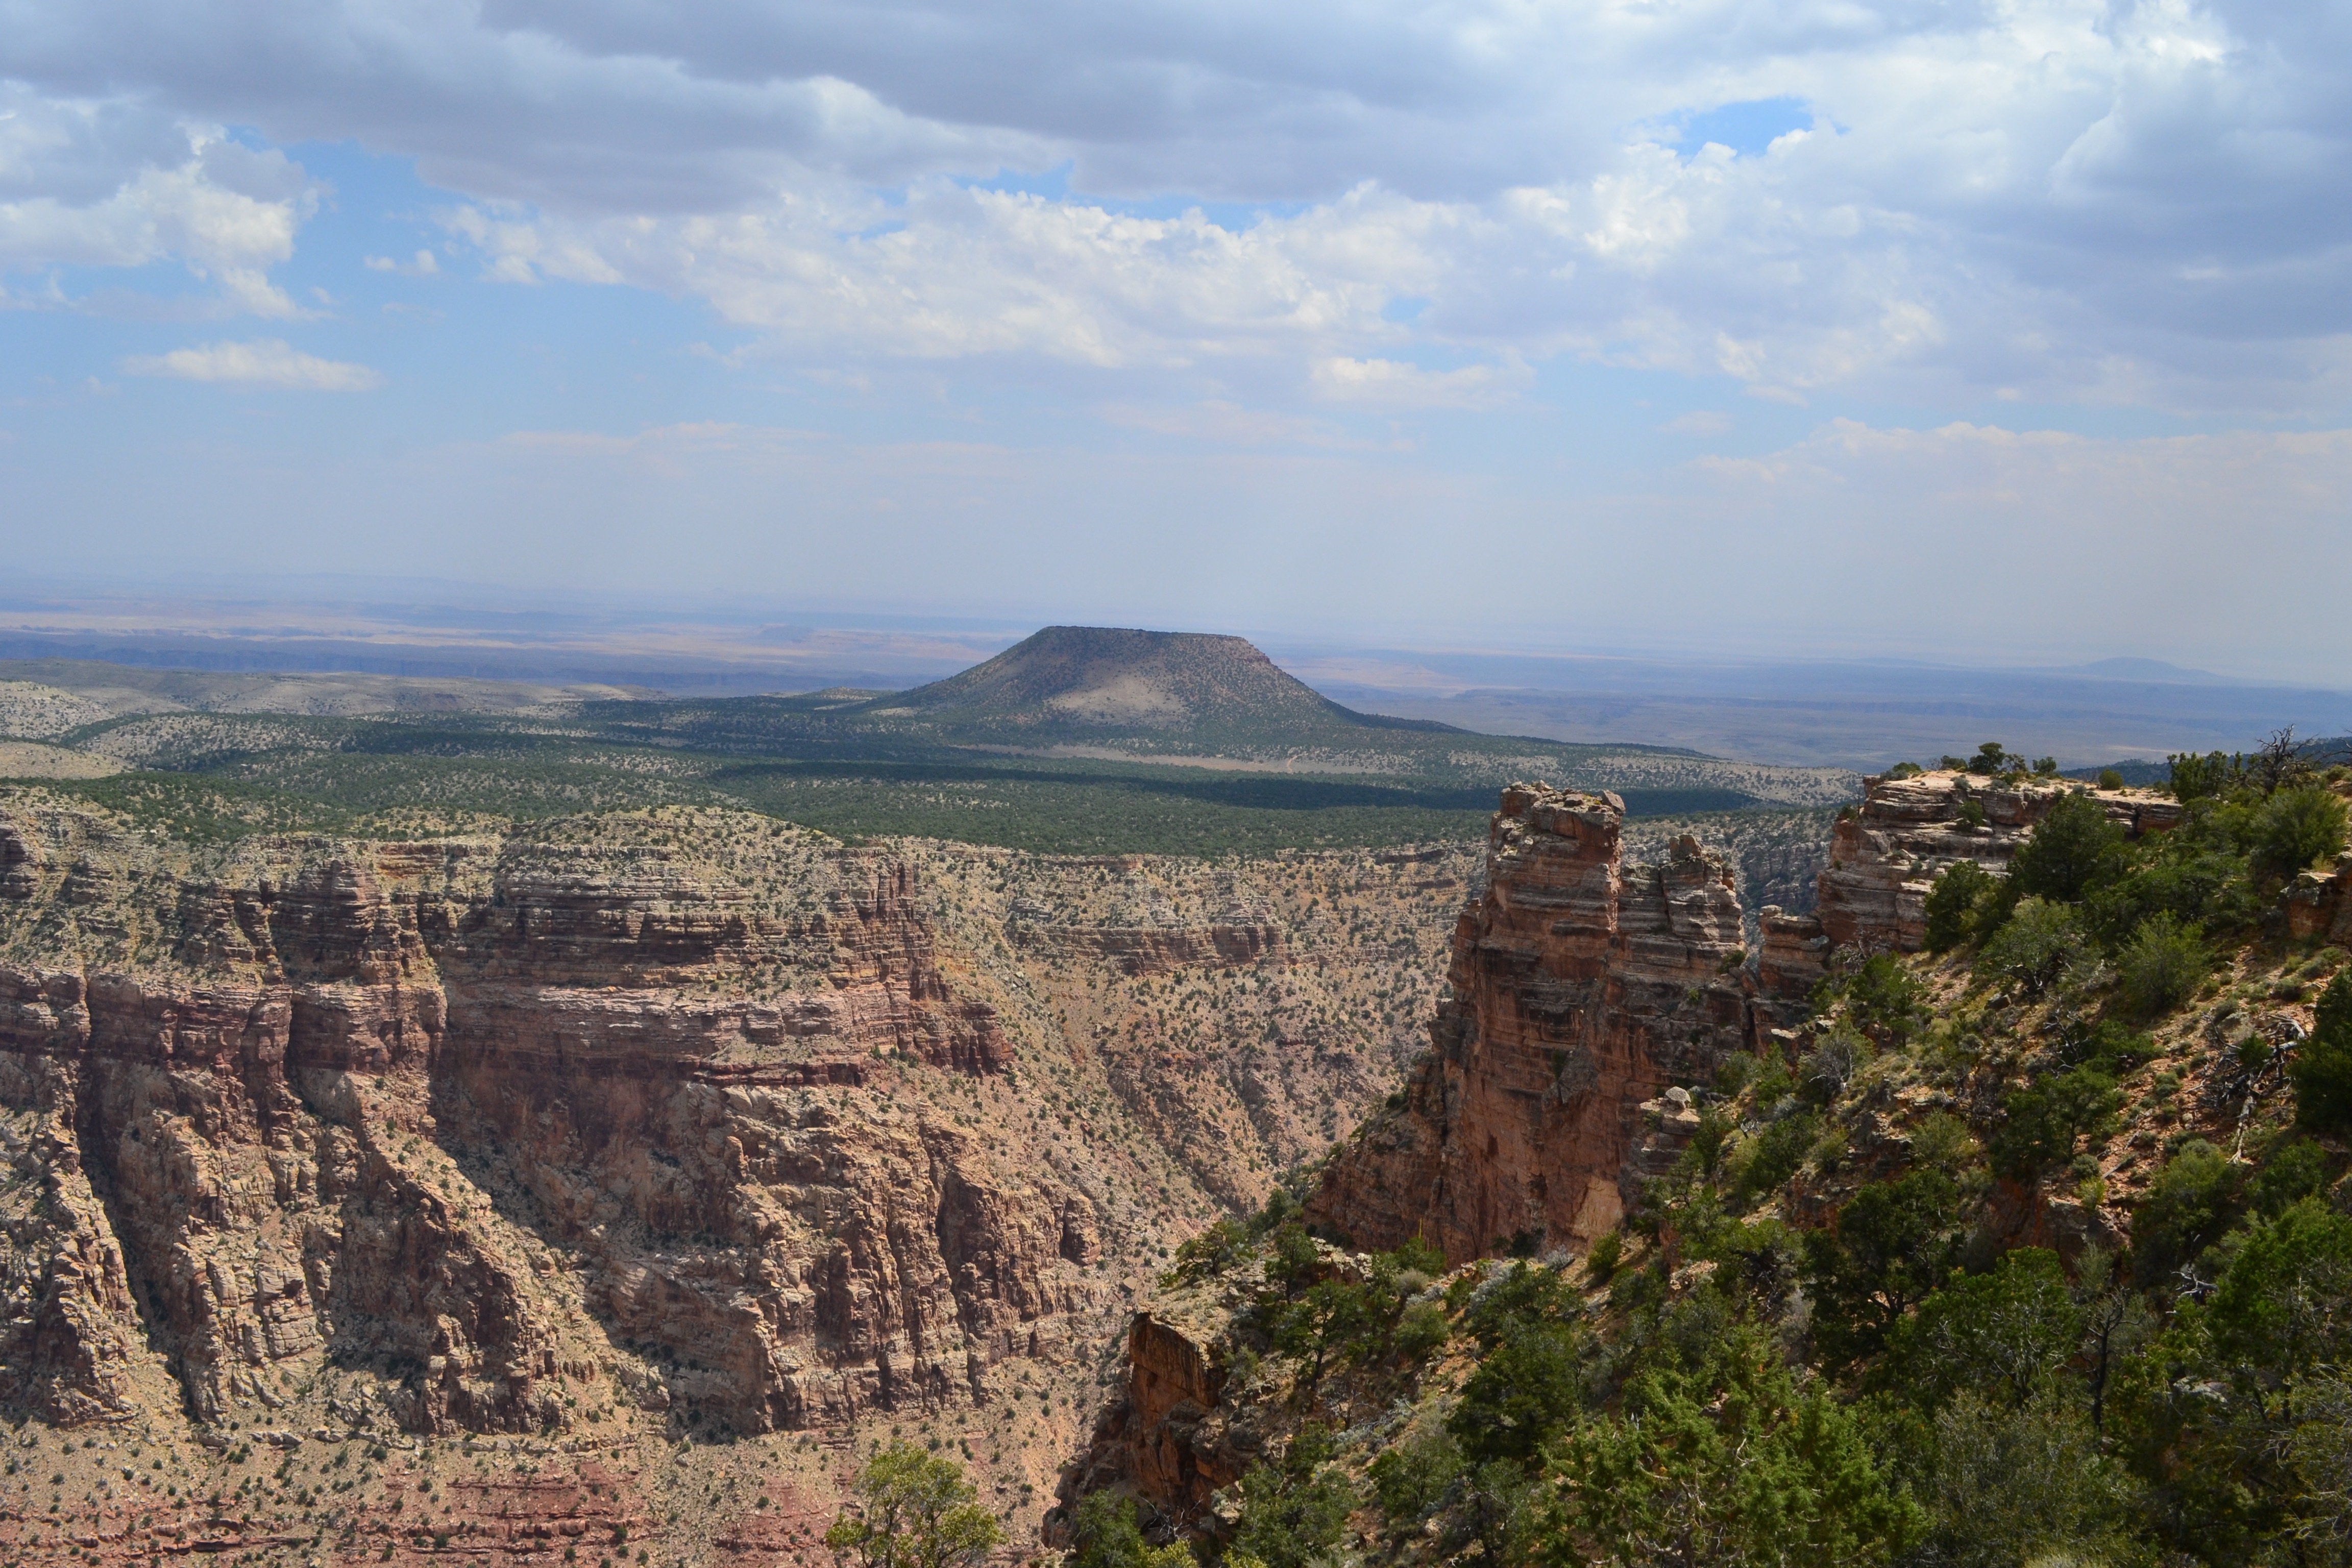
formation, cliff, park, canyon, terrain, national park, geology, badlands, plateau, ecosystem, wadi, landform, geographical feature